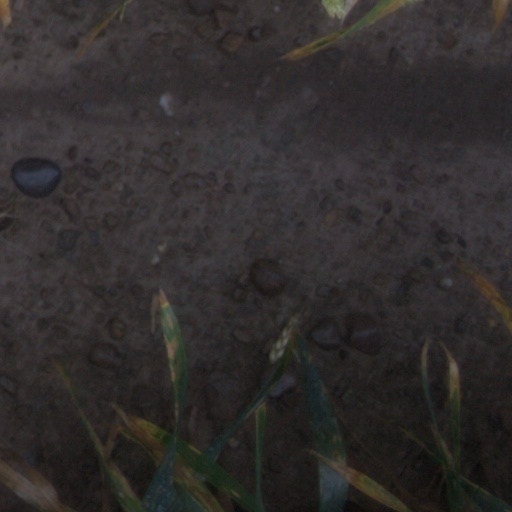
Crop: wheat